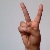
The image shows a hand gesture representing the letter 'V' in Indian Sign Language.